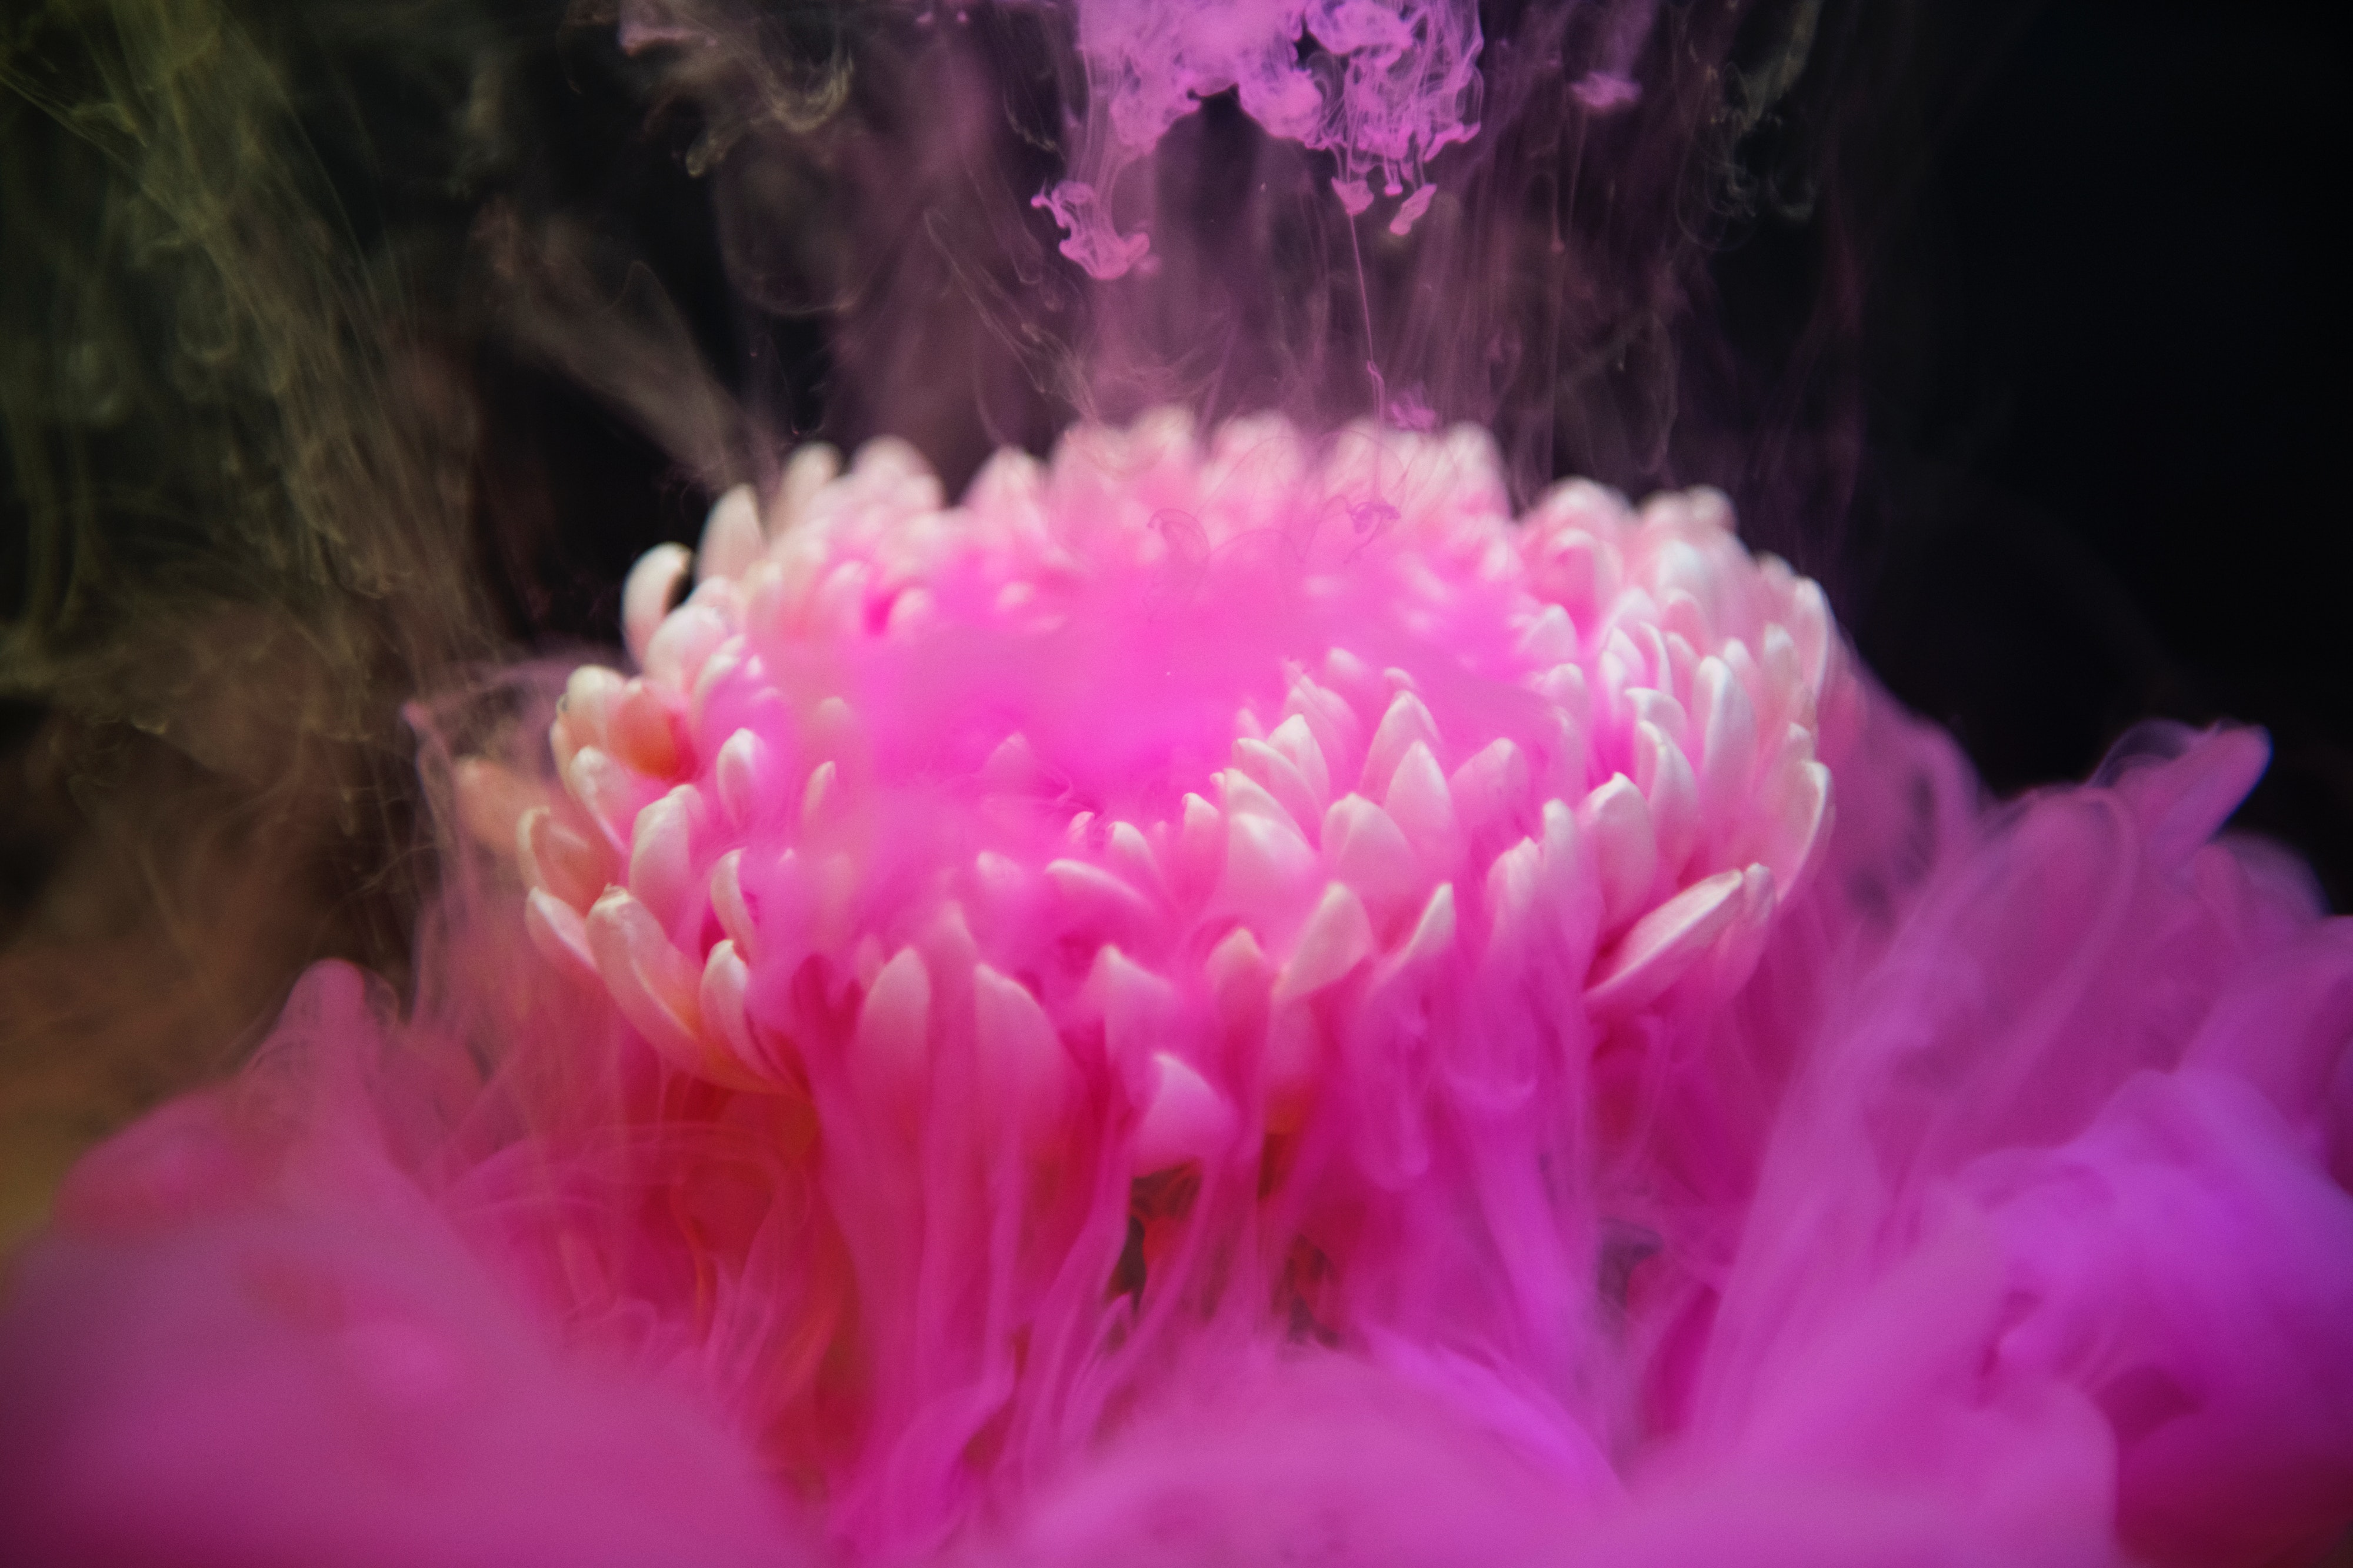
pink, petal, flower, plant, peony, magenta, Chinese peony, annual plant, common peony, flowering plant